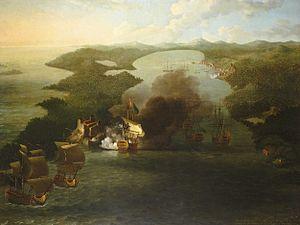
Bombardement des forts de Puerto Bello par la flotte de l'amiral britannique Vernon, 22 novembre 1739.
La guerre de l’oreille de Jenkins est un conflit qui oppose, de 1739 à 1748, principalement dans les Caraïbes, les royaumes de Grande-Bretagne et d’Espagne.
L'histoire de la marine française de 1715 à 1789 confirme que la Marine française est désormais une force permanente après le difficile enracinement du XVIIᵉ siècle. Réduite à peu de chose en 1715, la Marine royale se reconstruit lentement dans les années 1720-1740 et se montre même très innovante pour tenter de compenser la supériorité de la Royal Navy issue des dernières guerres louis-quatorziennes. Louis XV, qui reprend la politique de paix avec l’Angleterre héritée de la période de la Régence, n’accorde pas à sa flotte la totalité des crédits que lui demandent régulièrement ses ministres ce qui fait plafonner le nombre de vaisseaux, maintient un déficit en frégates et limite souvent à peu de chose l’entraînement à la mer.
La bataille de Portobelo, également écrit bataille de Porto Bello, le 1ᵉʳ décembre 1739 est la première grande action de la guerre de l'oreille de Jenkins qui se termine par la prise et la destruction de Portobelo.